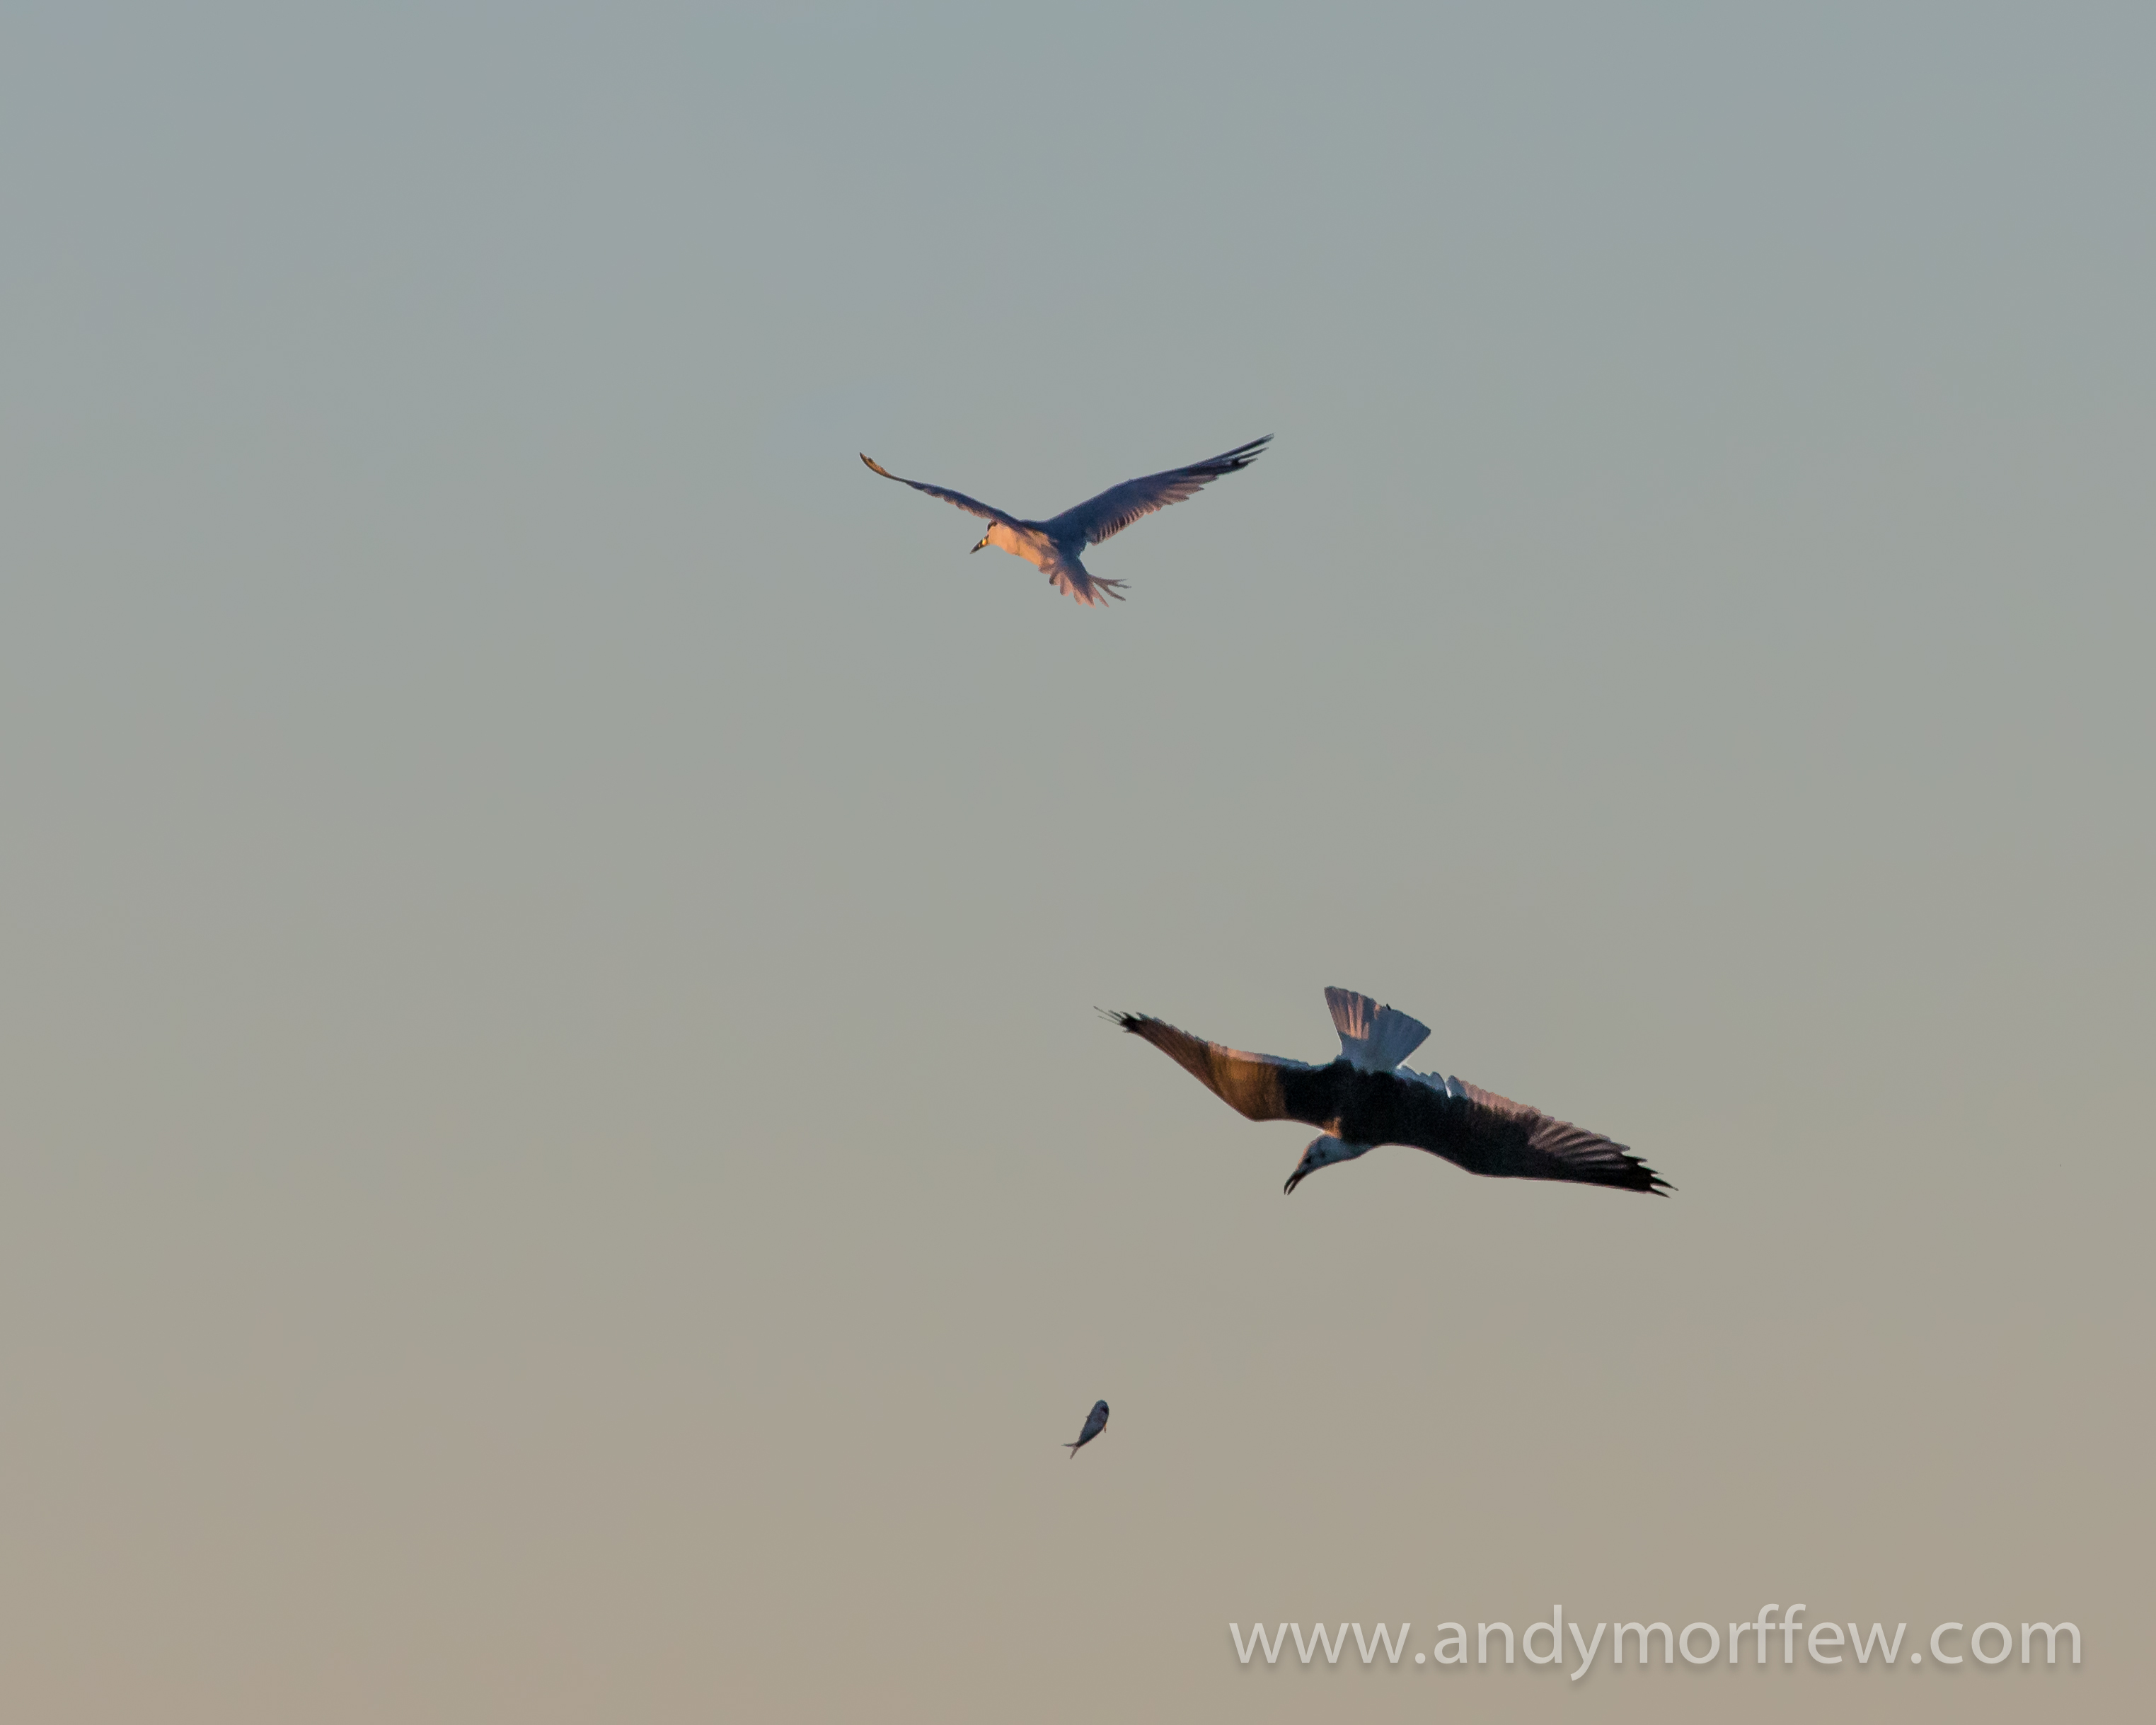
bird, wing, airplane, aircraft, vehicle, gull, aviation, flight, toy, glider, andymorffew, morffew, naturethroughthelens, takeoff, mugging, sandwichtern, droppedfish, air show, air force, aerobatics, atmosphere of earth, general aviation